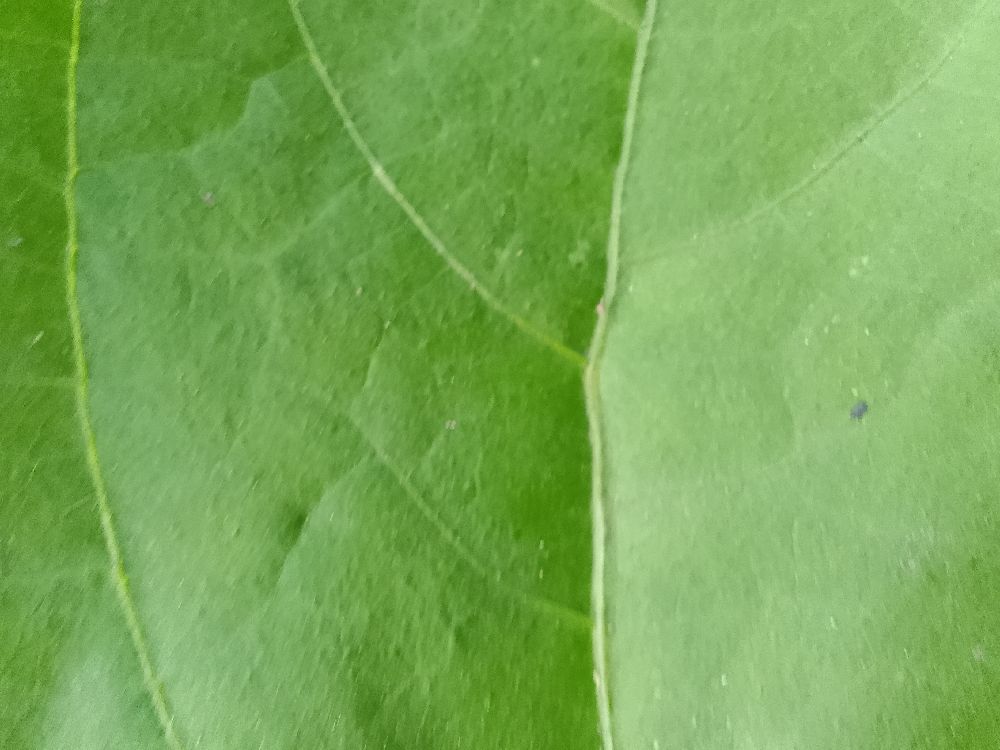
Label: healthy